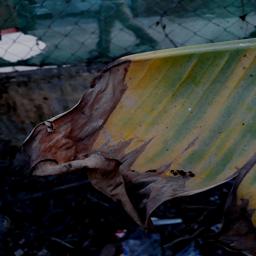
Label: POTASSIUM DEFICIENCY